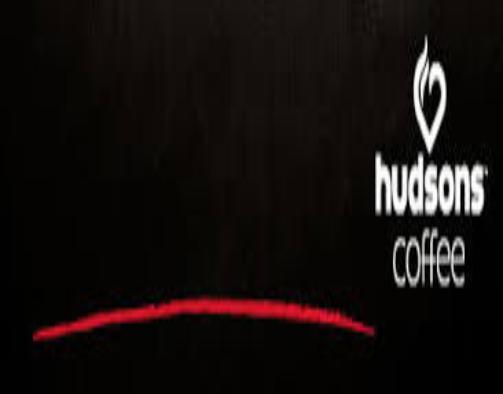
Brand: Hudsons Coffee-1
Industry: Food